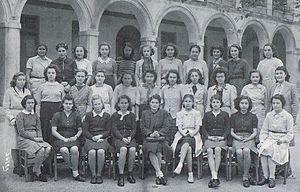
Année scolaire 1941-1942 - Classe de 2e AA'1 avec Simone Veil-Jacob en haut à gauche
En France, un lycée de jeunes filles était un établissement public d'enseignement secondaire. Institués par la loi Camille Sée de 1880, les lycées publics de jeunes filles ont existé jusqu'aux années « 1960 » avant que la mixité ne se généralisât dans tous les lycées de garçons comme de filles qui deviennent alors des « lycées mixtes » puis des « lycées » et enfin des « lycées régionaux ».
Simone Veil [simɔn vɛj], née Simone Jacob le 13 juillet 1927 à Nice et morte le 30 juin 2017 à Paris, est une magistrate et une femme d’État française.